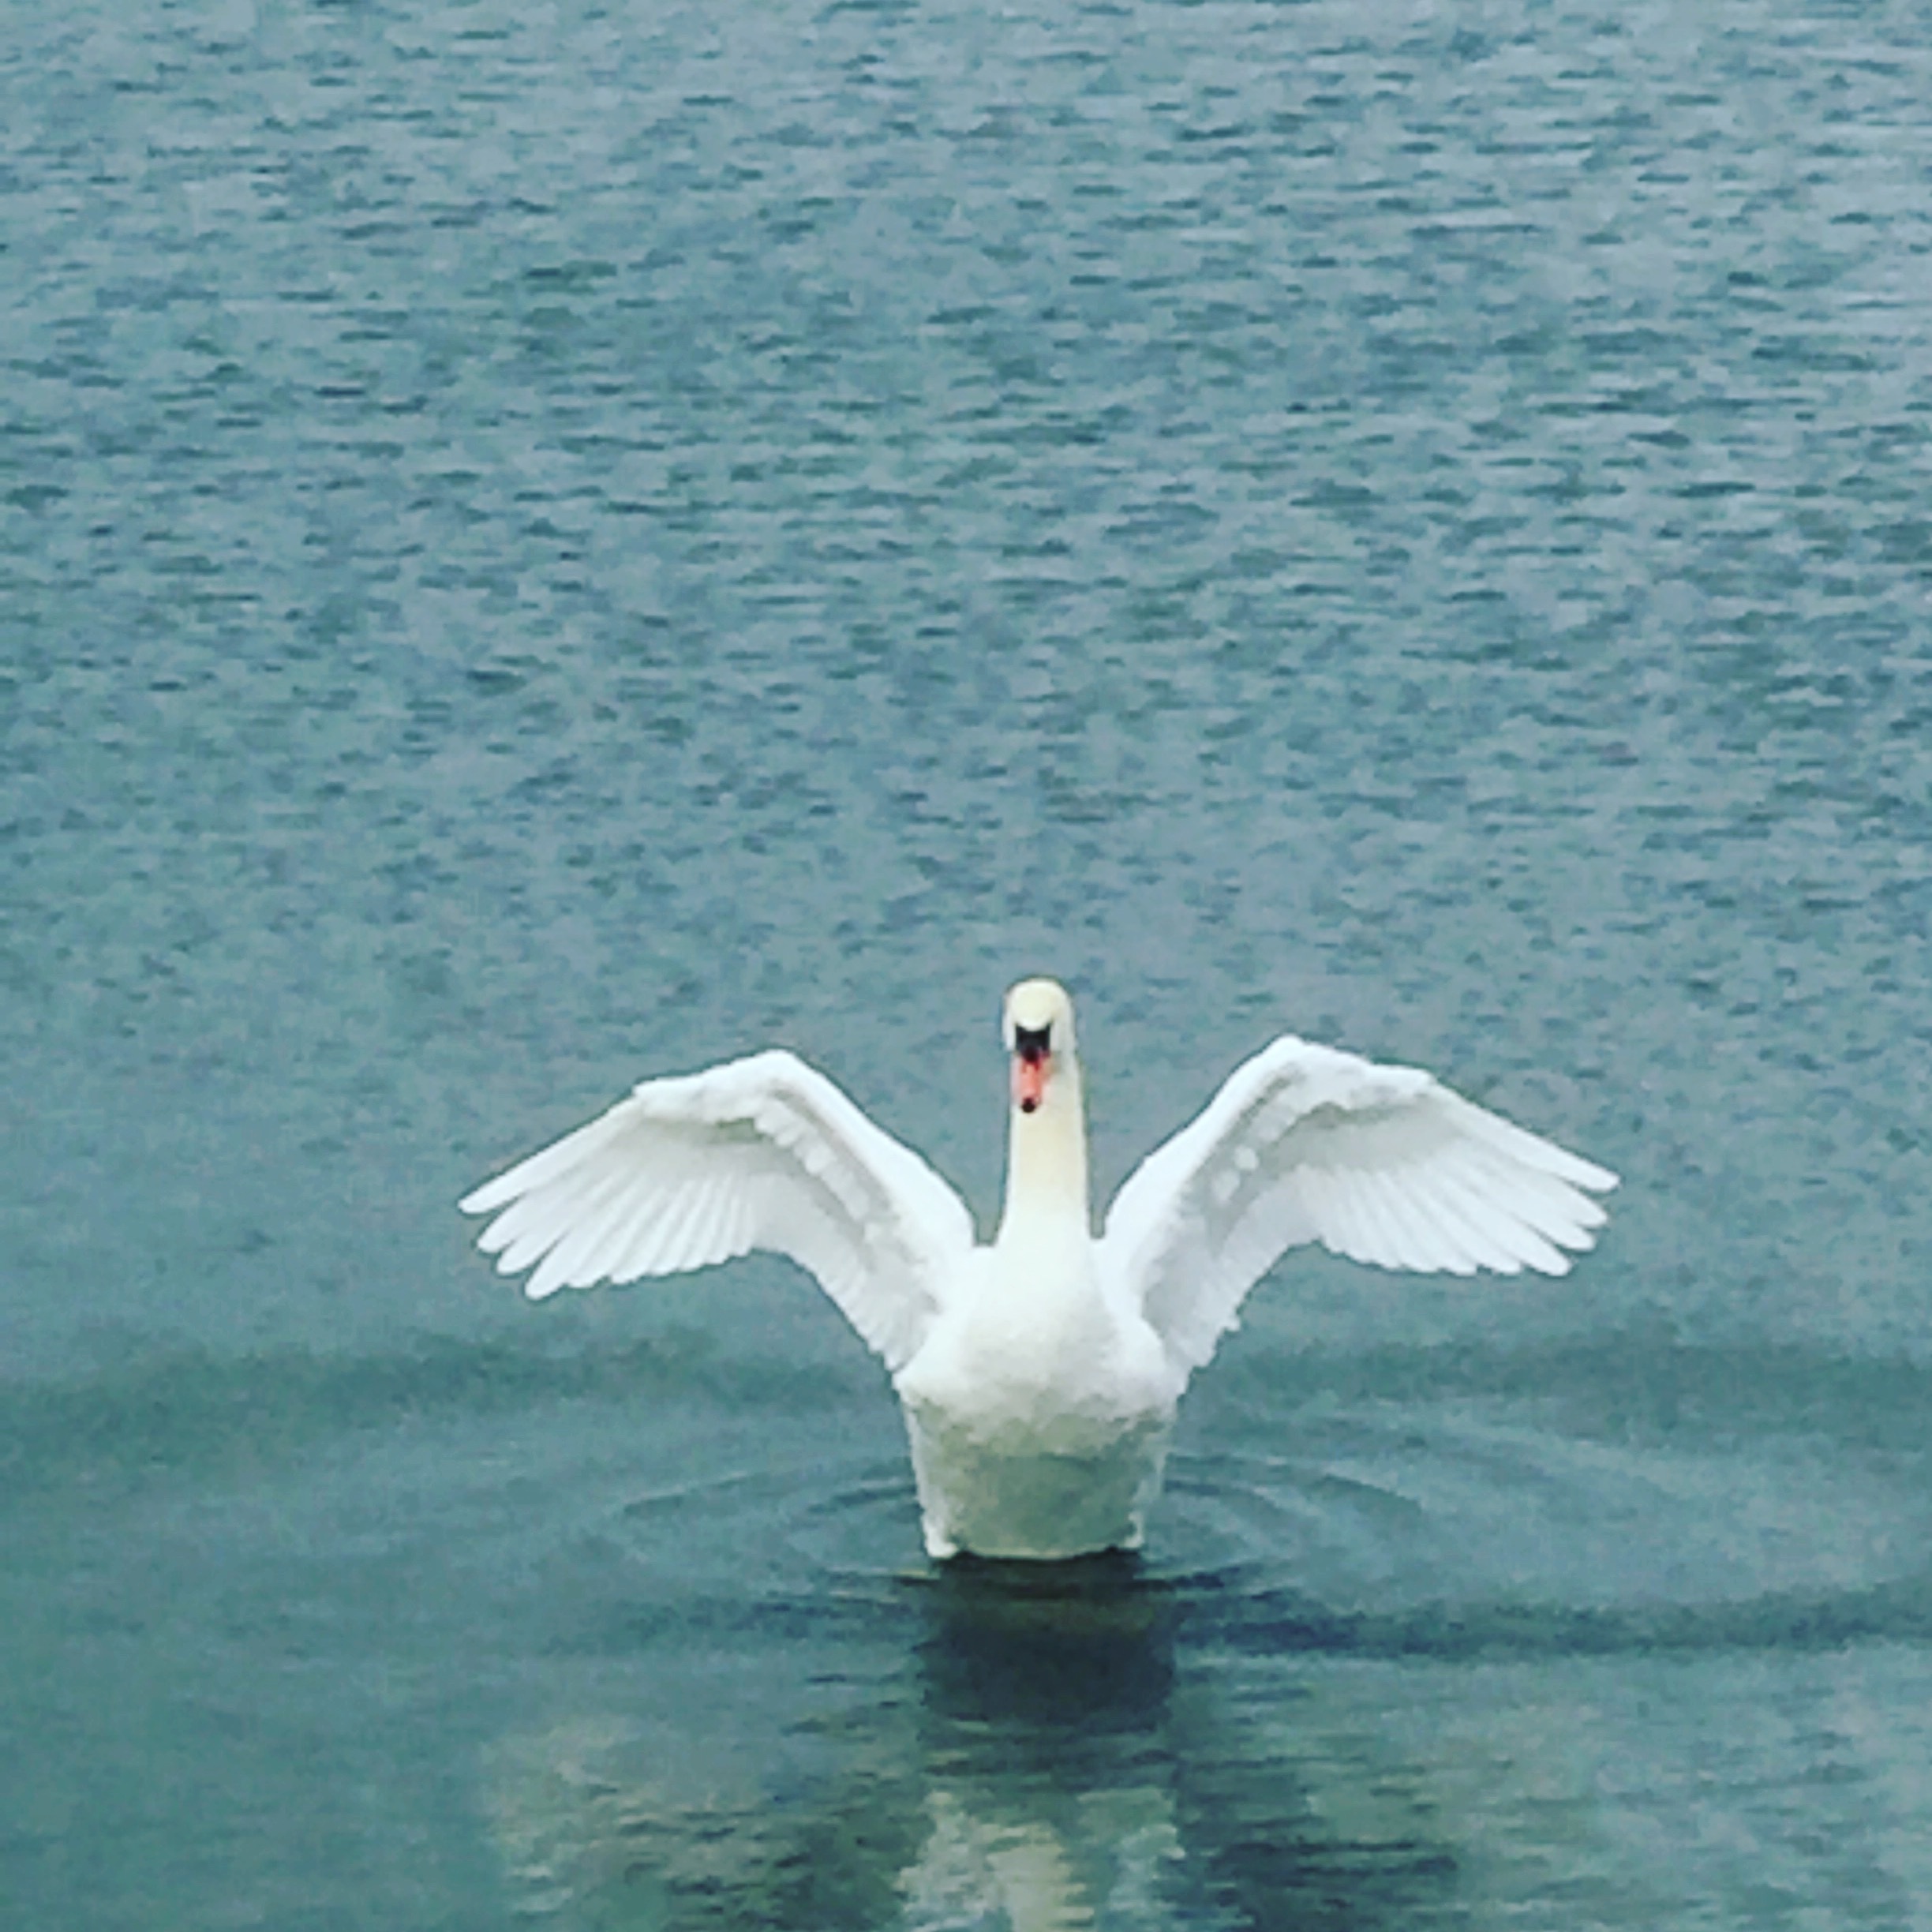
bird, wing, pelican, seabird, beak, swan, vertebrate, waterfowl, water bird, ducks geese and swans